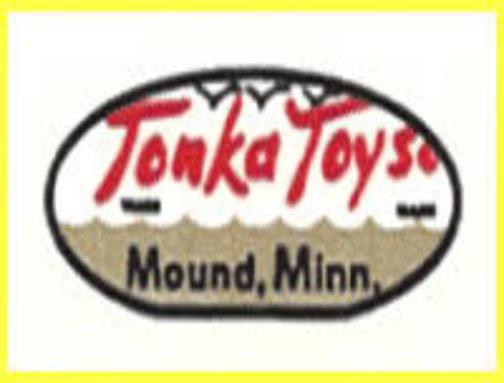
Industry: Leisure